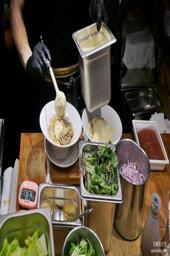
 ramen